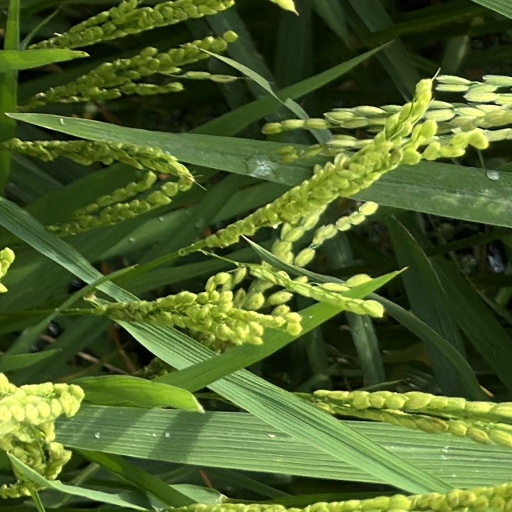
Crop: rice